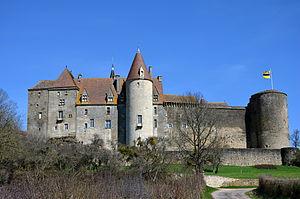
Château de Chateauneuf, Côte d'Or, Bourgogne, France
Un certain nombre d'œuvres cinématographiques et télévisuelles ont été tournés dans le département de la Côte-d'Or.